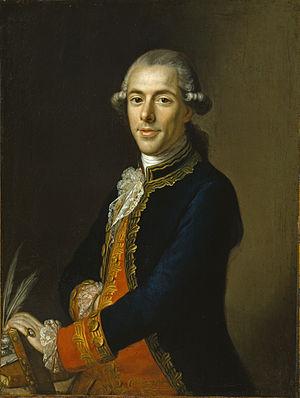
Tomás de Iriarte, né le 18 septembre 1750 à Puerto de la Orotava, sur l’ile de Tenerife et mort le 17 septembre 1791 à Madrid, est un poète, fabuliste, dramaturge et traducteur espagnol en manière de néoclassicisme.